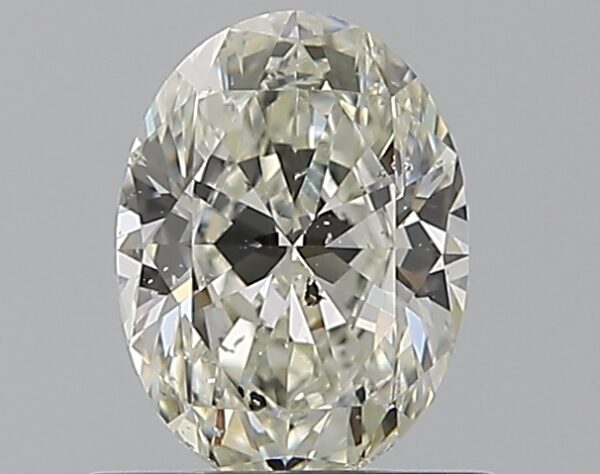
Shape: oval
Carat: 0.75
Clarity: SI2
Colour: J
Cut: EX
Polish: EX
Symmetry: EX
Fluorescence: F
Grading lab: GIA
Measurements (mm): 6.82 x 5.01 x 3.15